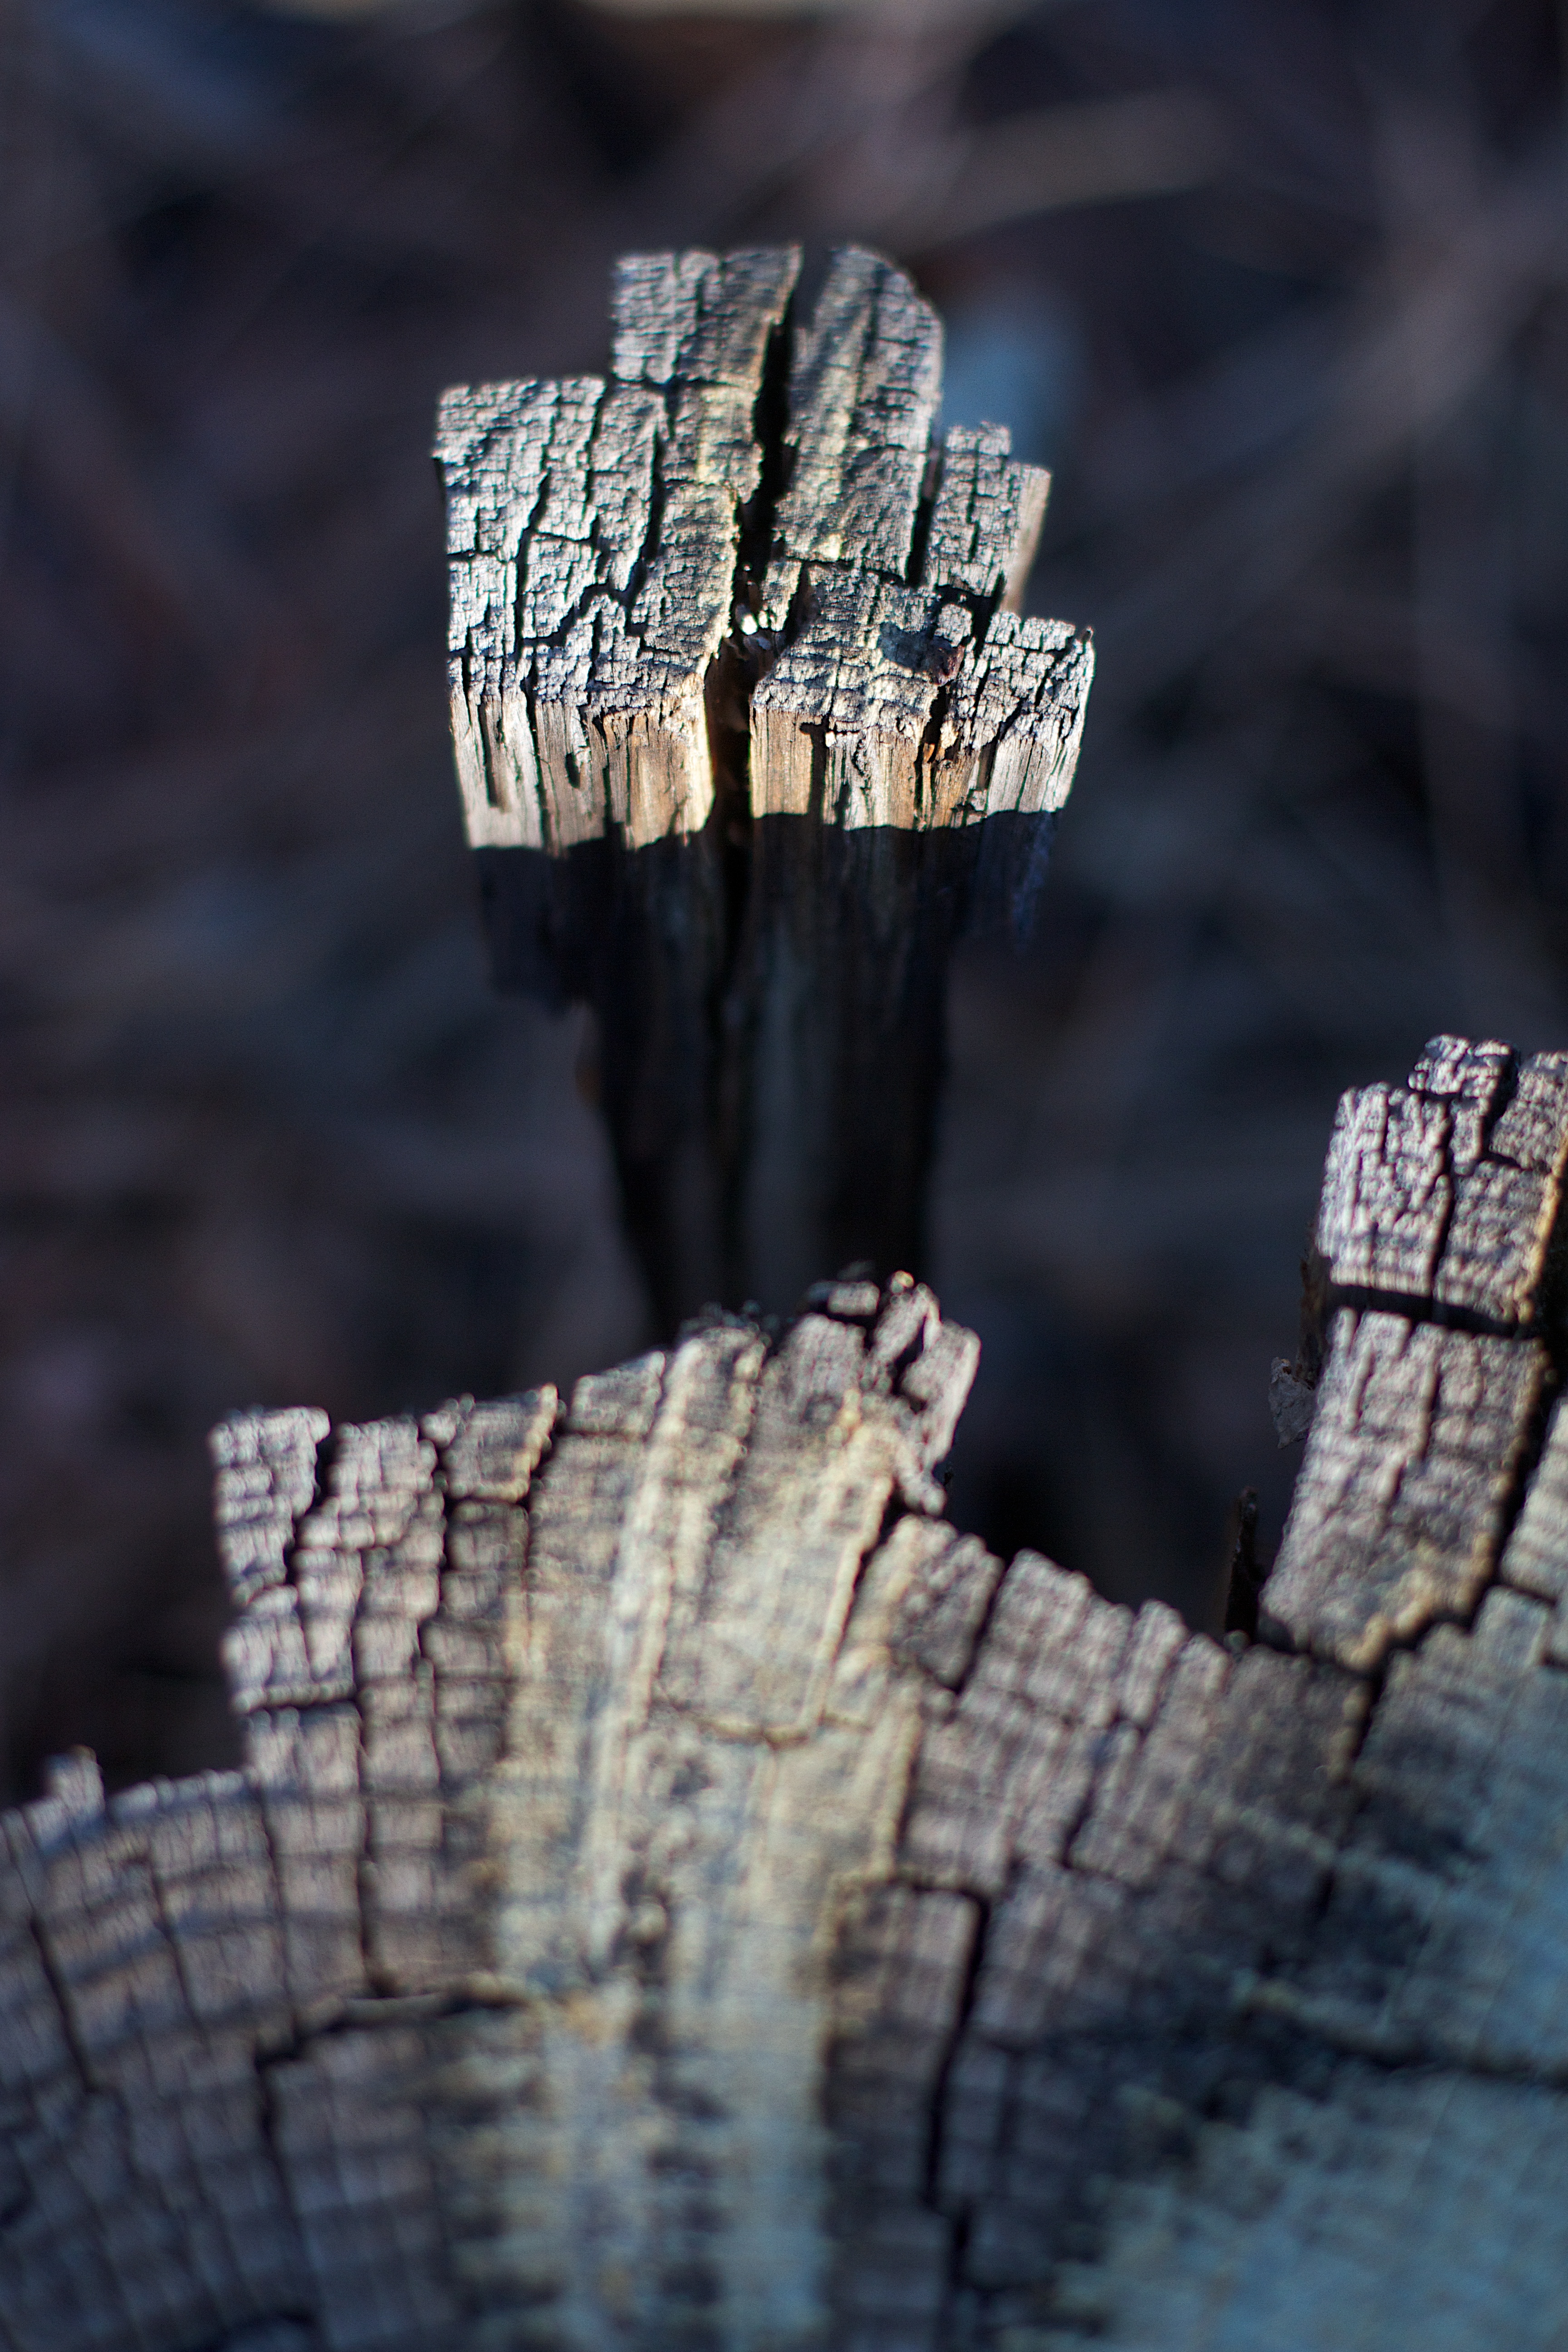
tree, nature, branch, winter, plant, wood, photography, leaf, flower, trunk, spring, reflection, color, autumn, shadow, blue, season, close up, cool image, macro photography, woody plant